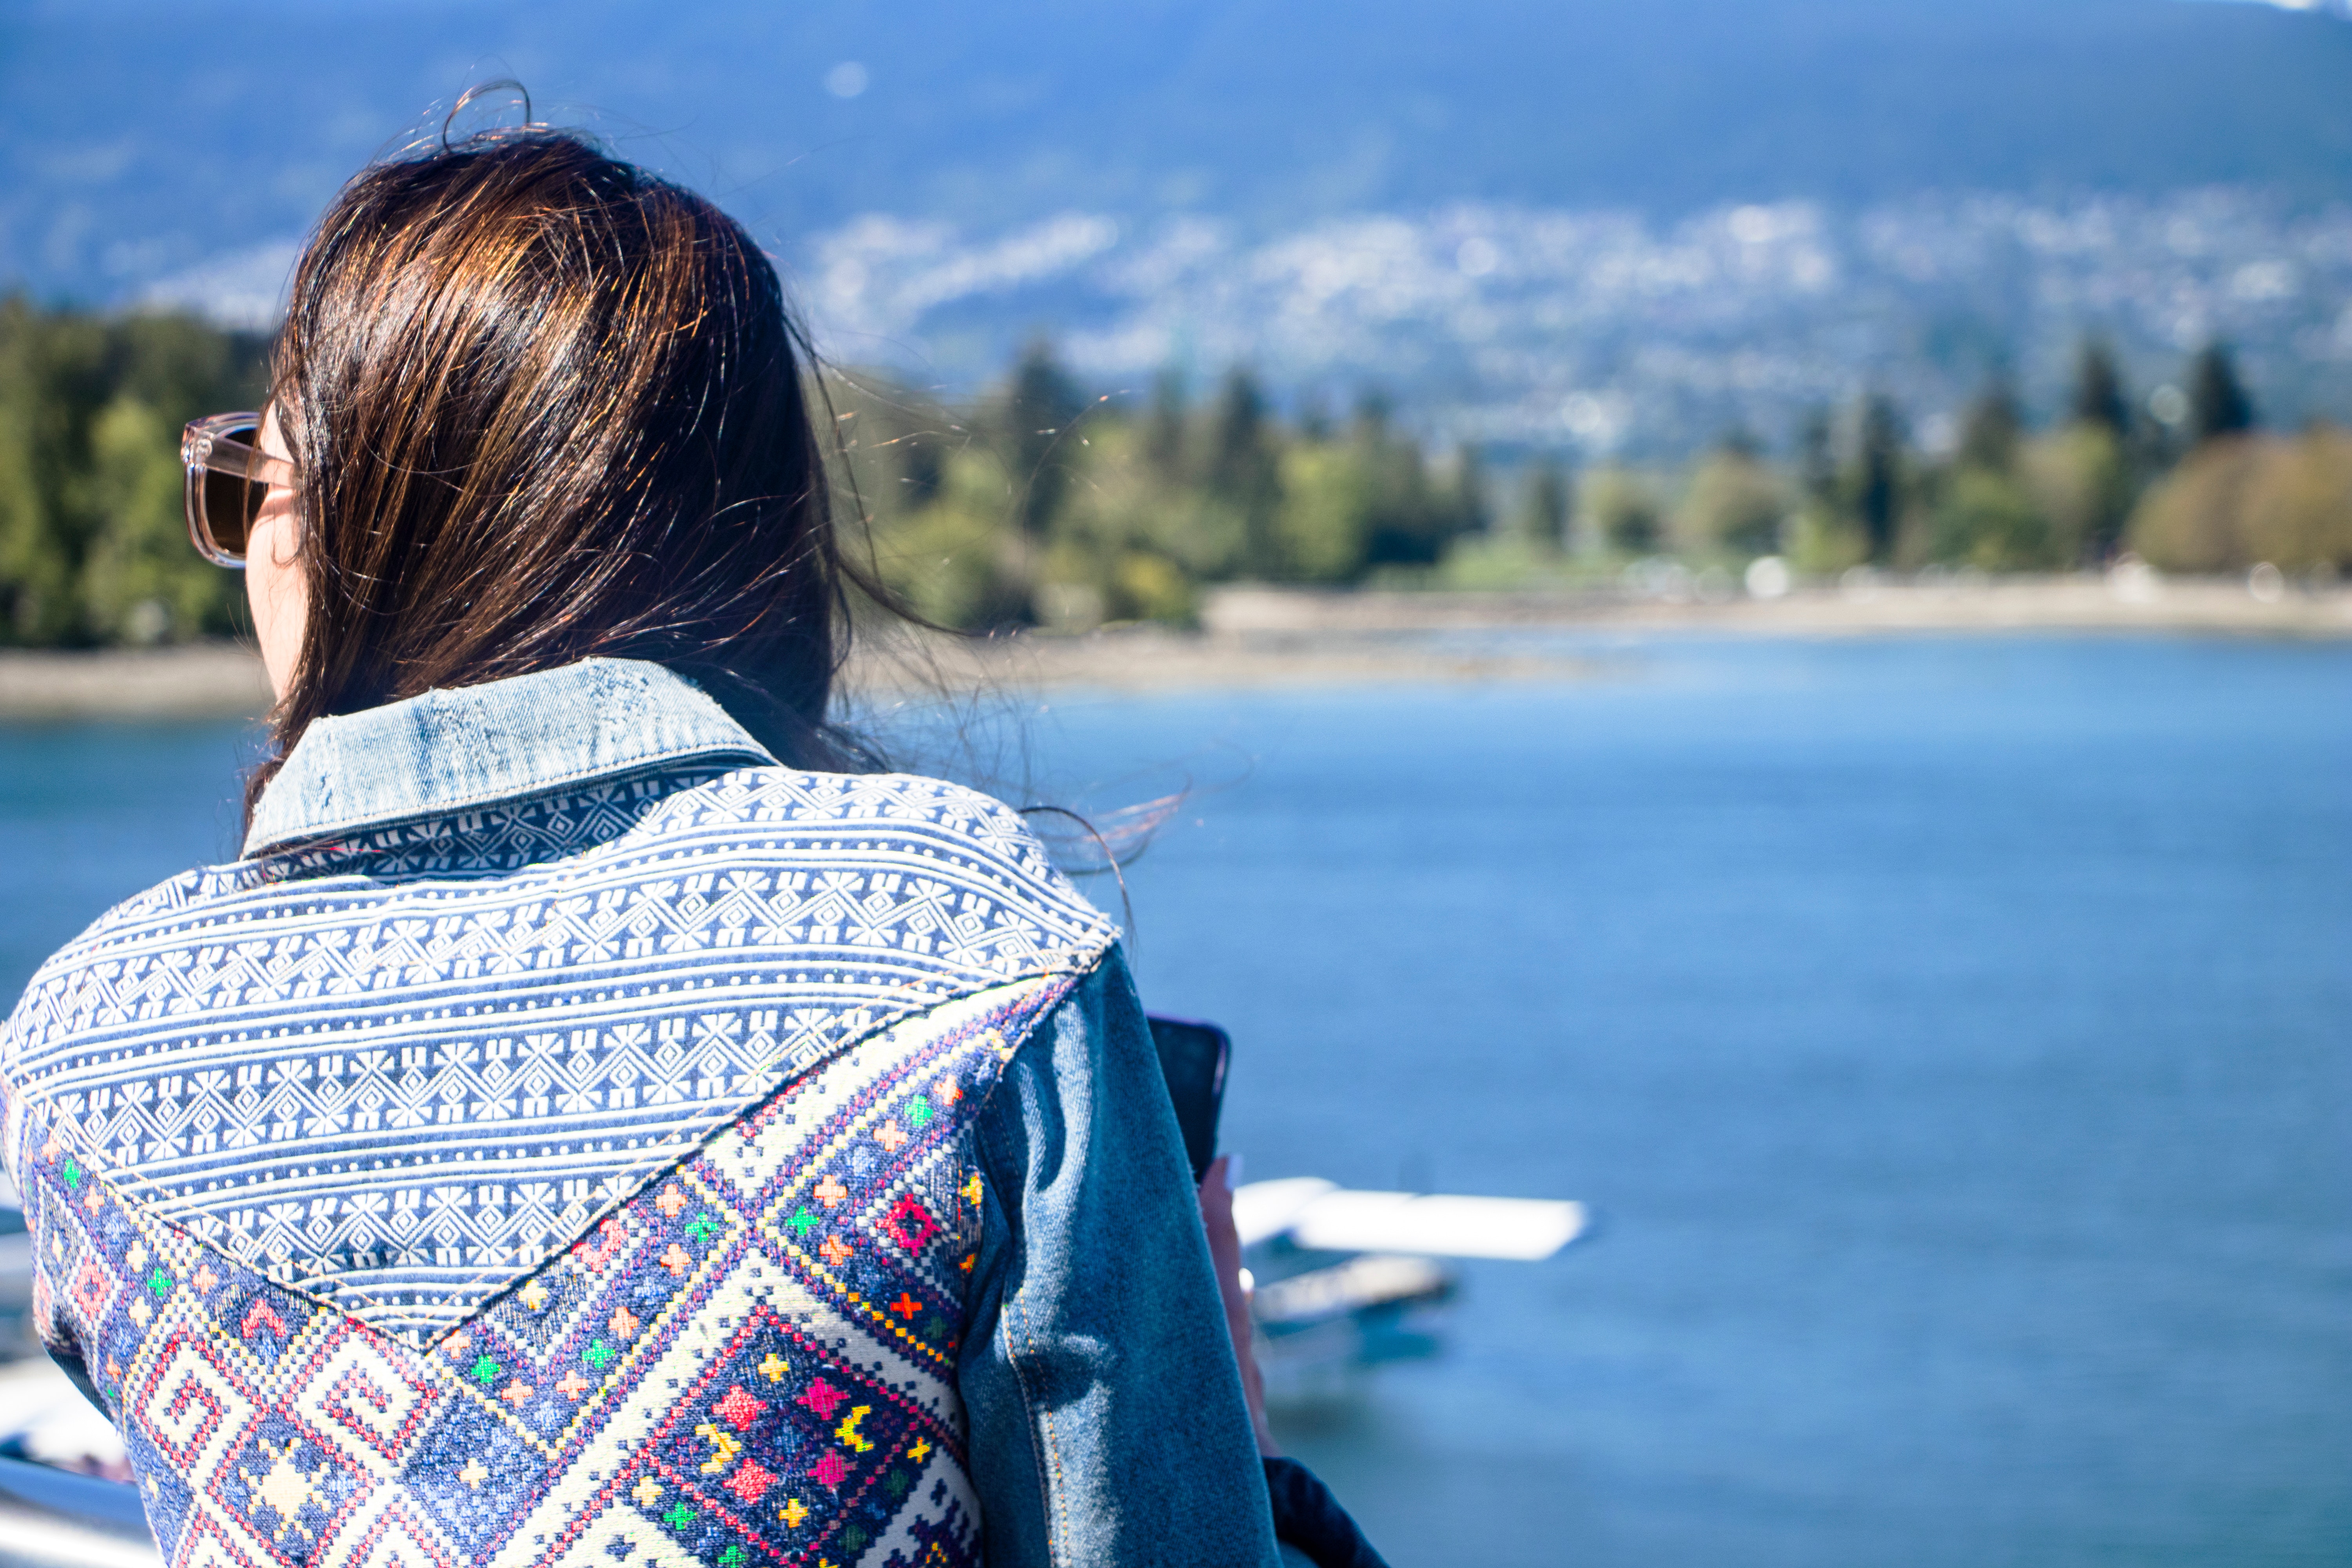
hair, blue, sky, beauty, daytime, shoulder, pattern, textile, street fashion, design, cloud, photography, scarf, outerwear, tourism, travel, lake, vacation, sea, mountain, brown hair, sunlight, ocean, long hair, happy, electric blue, fashion accessory, river, dress shirt, tartan, denim, portrait photography, jeans